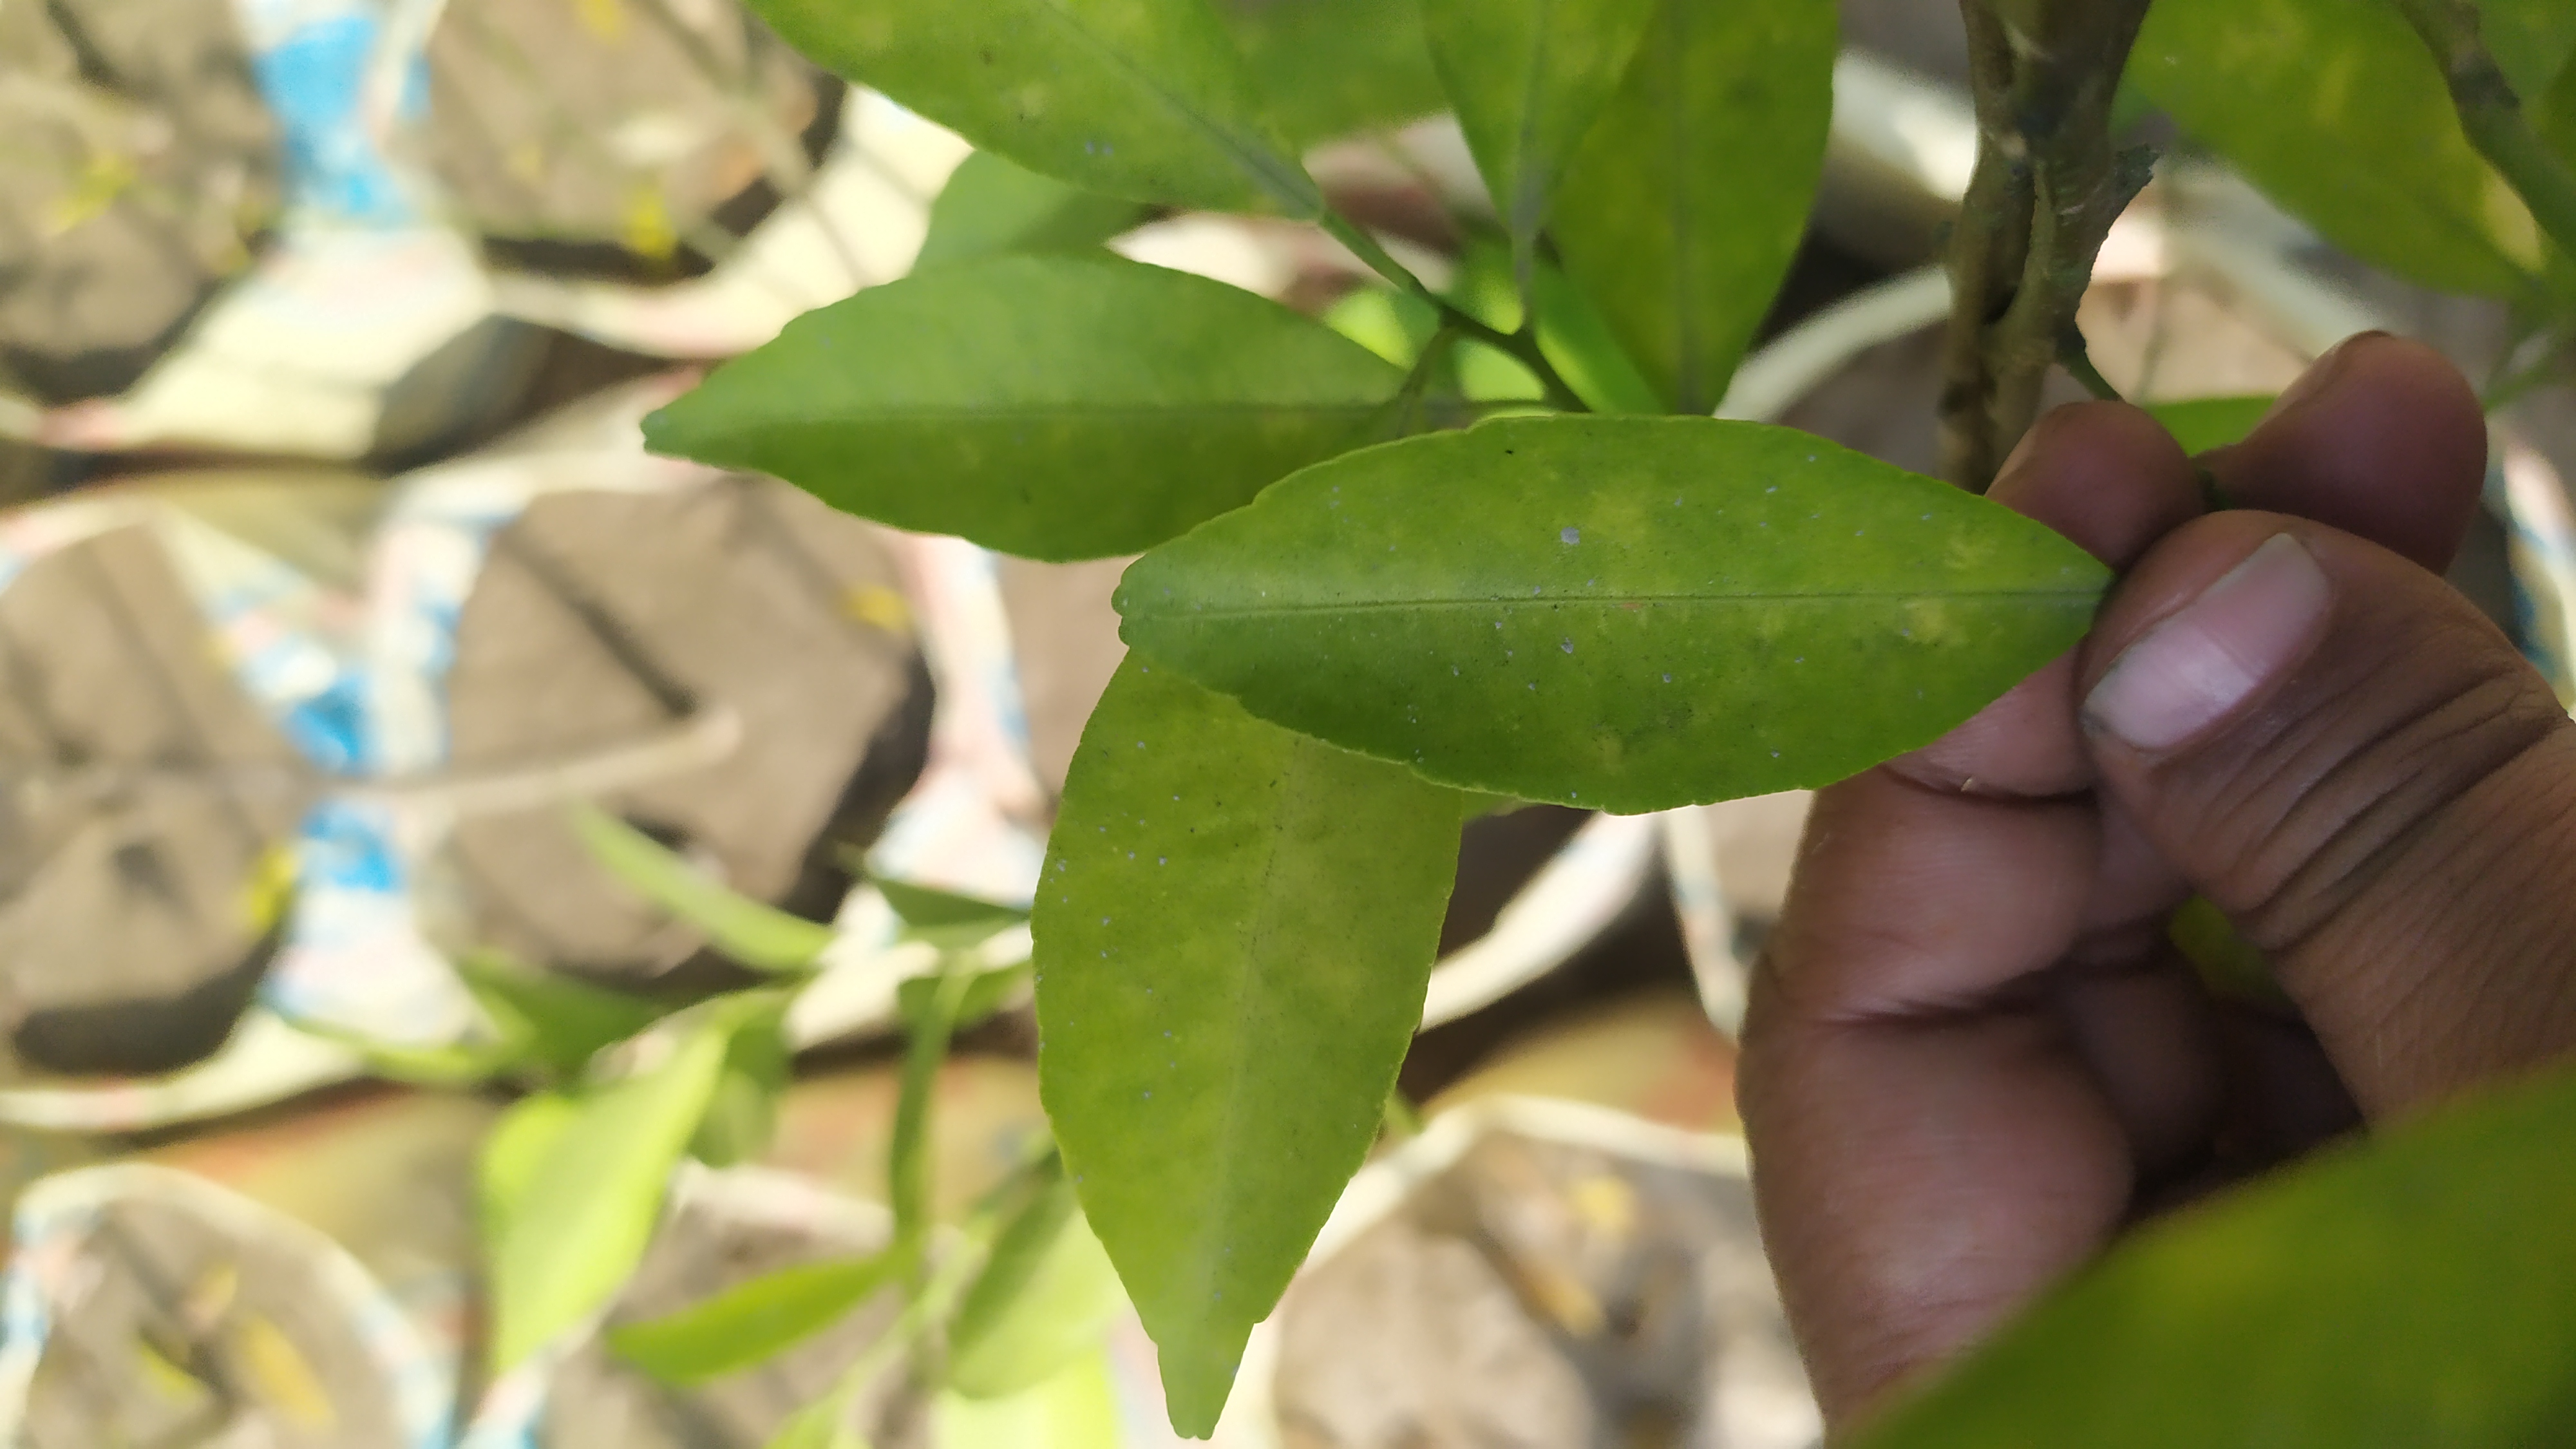
Mandarin leaf variety: Mandaring